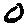
Label: 0